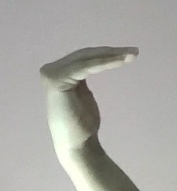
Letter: haa